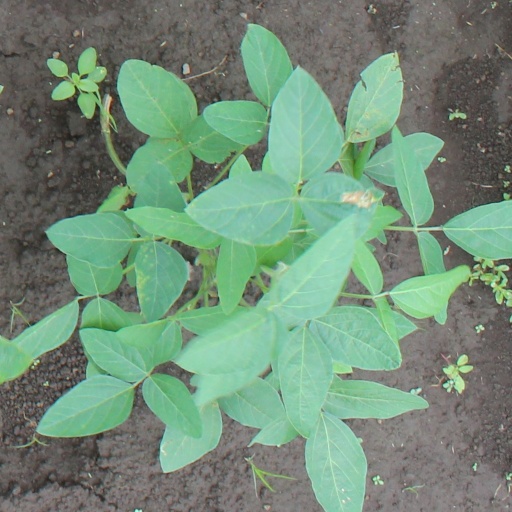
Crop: soybean